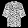
Label: Shirt